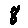
Label: 8